History of the socialist movement in the United States

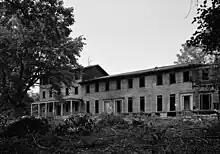
The North American Phalanx

Fourierists also attempted to establish a community in Monmouth County, New Jersey. The North American Phalanx community built a Phalanstère—Fourier's concept of a communal-living structure—out of two farmhouses and an addition that linked the two. The community lasted from 1844 to 1856, when a fire destroyed the community's flour and saw-mills and several workshops. The community had already begun to decline after an ideological schism in 1853. French socialist Étienne Cabet, frustrated in Europe, sought to use his Icarian movement to replace capitalist production with workers cooperatives. He became the most popular socialist advocate of his day, with a special appeal to English artisans were being undercut by factories. In the 1840s, Cabet led groups of emigrants to found utopian communities in Texas and Illinois. However, his work was undercut by his many feuds with his own followers.